The Exonian

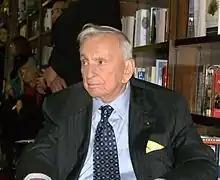
Gore Vidal

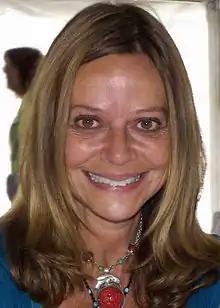
Joyce Maynard

The newspaper "The Grave" at the fictional Gravesend Academy from "A Prayer for Owen Meany" is based on "The Exonian".